Muhammad III of Granada

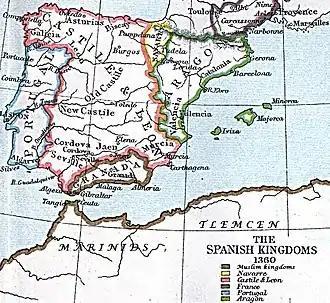
Granada ("brown borders in southern Iberia") and its neighbours in 1360. Borders might differ slightly from those during Muhammad III's reign.

Al-Andalus, or the Muslim Iberian Peninsula, was ruled by multiple small kingdoms or "taifas" after the break-up of the Almohad caliphate in early thirteenth century. In the 1230s, Muhammad III's grandfather, Muhammad I, established one such kingdom, initially centred in his native Arjona and eventually becoming the Emirate of Granada. Before the middle of the century, the Christian kingdoms in Iberia, especially Castile, accelerated their expansion—also called "reconquista"—at the expense of the Muslims. As a result, Granada became the last independent Muslim state in the peninsula. Through a combination of diplomatic and military manoeuvres, the kingdom succeeded in maintaining its independence, despite being surrounded by two larger neighbours, Castile to the north and the Muslim Marinid state based in Morocco. Under the reigns of Muhammad I and his successor Muhammad II, Granada intermittently entered into an alliance, went to war with either of these powers, or encouraged them to fight one another to avoid being dominated by either. From time to time, the Sultans of Granada swore fealty and paid tributes to the Kings of Castile, which represented an important source of income for the Christian monarch. From Castile's point of view, Granada was a royal vassal, while Muslim sources never described the relationship as such, and Muhammad I, on other occasions, nominally declared his fealty to other Muslim sovereigns.